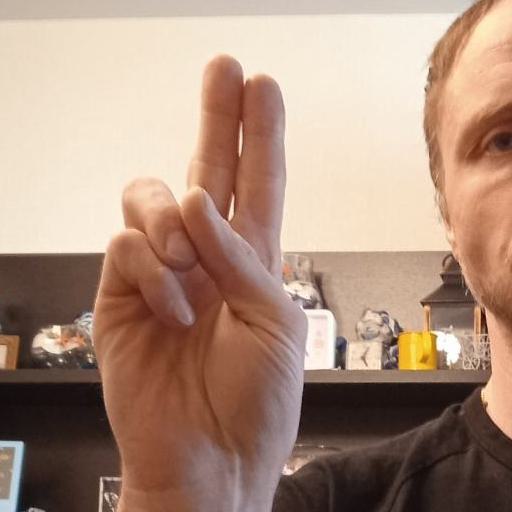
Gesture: two_up